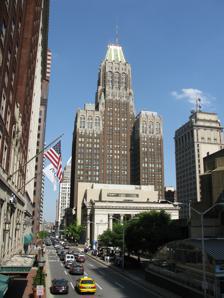
Building: Bank of America Building (Baltimore)
Country: United States of America
Year built: 1929
Not to be confused with Bank of America Center (Baltimore) . This article needs to be updated . Please help update this article to reflect recent events or newly available information. ( July 2019 ) Residential in Baltimore, Maryland Bank of America Building General information Type Residential Architectural style Art Deco Location 10 Light Street Baltimore , Maryland Coordinates 39°17′21″N 76°36′51″W / 39.2892°N 76.6141°W / 39.2892; -76.6141 Completed 1929 Owner CP5 10 Light Street LLC (Arrive Inner Harbor) Height Antenna spire 179.832 m (590.00 ft) Roof 155.143 m (509.00 ft) Technical details Floor count 37 Design and construction Architect(s) Taylor & Fisher Smith & May Developer J. Henry Miller & Son Structural engineer Girard Engineering, Inc. References The Bank of America Building , also known as 10 Light Street and formerly as the Baltimore Trust Company Building , is a 34-story, 155.15 m (509.0 ft) skyscraper located at the corner of East Baltimore and Light Streets in downtown Baltimore , Maryland . Description 10 Light Street was the tallest building in the state, and the tallest office building in the United States south of New York City when constructed in 1929. The Art Deco building was designed by the firm of Taylor and Fisher, and completed in eighteen months, fashioned from Indiana sandstone and local brick over a steel frame at a cost of (U.S.) $3 million. The building's exterior is decorated with carved Romanesque human and animal images, stylized eagles, and is capped with a copper and gold roof. The ornate, two-story main banking lobby is highly decorated with mosaic floors designed by Hildreth Meiere , and historic murals by Griffith Baily Coale and McGill Mackall on historic themes: the Baltimore fire of 1904 , and the writing of the National Anthem at the Battle of Baltimore during the War of 1812 . These mosaics are planned to be covered by artificial turf, so that the historic lobby can be used as an Under Armour gym. History Shortly after the Baltimore Trust Company moved into the building in 1929, the Great Depression began and the company floundered. The building was essentially vacant within a year, as the bank went into bankruptcy in 1933 and receivership in 1935. The empty building was subsequently used by the New Deal 's Public Works Administration in Maryland. From the 1940s into the 1960s, the building was first known as the Mathieson Building and then the O'Sullivan Building, reflecting its then-current major tenants. In 1947, the building housed the transmitter and antenna of WMAR-TV , the first TV station in Maryland and 14th overall in the country and the 3rd CBS affiliate. At that time, just down the Street was Sun Place, the headquarters of the Baltimore Sun who founded the TV station. That top floor is now a private lounge for tenants of the building, but the TV tower atop the building is still there unused to this day. During those years, Semmes, Bowen and Semmes, a major Maryland law firm with origins in the 19th century, occupied the twenty-first floor, and later as many as four whole floors (when the firm employed almost 150 attorneys), remaining in 10 Light Street until approximately 1990, at what was called the "Baltimore Trust Building", according to the 1952 memoir of Whittaker Chambers , whose Semmes attorneys were Richard F. Cleveland (youngest son of President Grover Cleveland ) and William D. Macmillan. In 1961, the building was purchased by Maryland National Bank , successor of Baltimore Trust, and the building name was changed to "Maryland National Bank Building". Maryland National was itself purchased by NationsBank in 1993, and the name of the building was changed again, to "NationsBank Building". The structure then obtained its current name following the NationsBank merger with BankAmerica in 1997. Major portions of the building were restored, including the copper-clad dome, which is once again floodlit at night. In December 2012, the building was acquired by a Virginia firm, Metropolitan Partnership Ltd., which plans to convert all floors above the fourth into 445 residential apartments. The lower floors of the building remained available for retail tenants. Bank of America announced that it would close the ground floor banking center in May 2013. Miles & Stockbridge, a prominent Baltimore law firm, had maintained offices in the building since 1932 when one of the firm's founders, Clarence Miles , moved into the building. Now a portion of the ground floor is occupied by the FX Studios & Under Armour Performance Center while the majority of its remainder is employed as apartments or office space, the building now also features a penthouse. Top of the building Rear side view from West Baltimore Street Main entrance on 10 Light Street The historic lobby floor pictured in 1933, now covered by artificial turf for the UA Fitness Performance Center See also List of tallest buildings in Baltimore References